Shoot for the Stars, Aim for the Moon

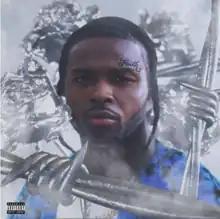
American designer Virgil Abloh's original album cover received significant criticism for its design and prompted fans to want it to be changed.

Xiarra-Diamond Nimrod, the manager of marketing strategy for Republic Records, said "Shoot for the Stars, Aim for the Moon" is a phrase Pop Smoke often used during interviews, urging his fans to abide by it. He used it for the name of his foundation and mentioned it in his songs, including "Invincible" and "Aim for the Moon". Nimrod thought it was important his message was heard and felt on his album.